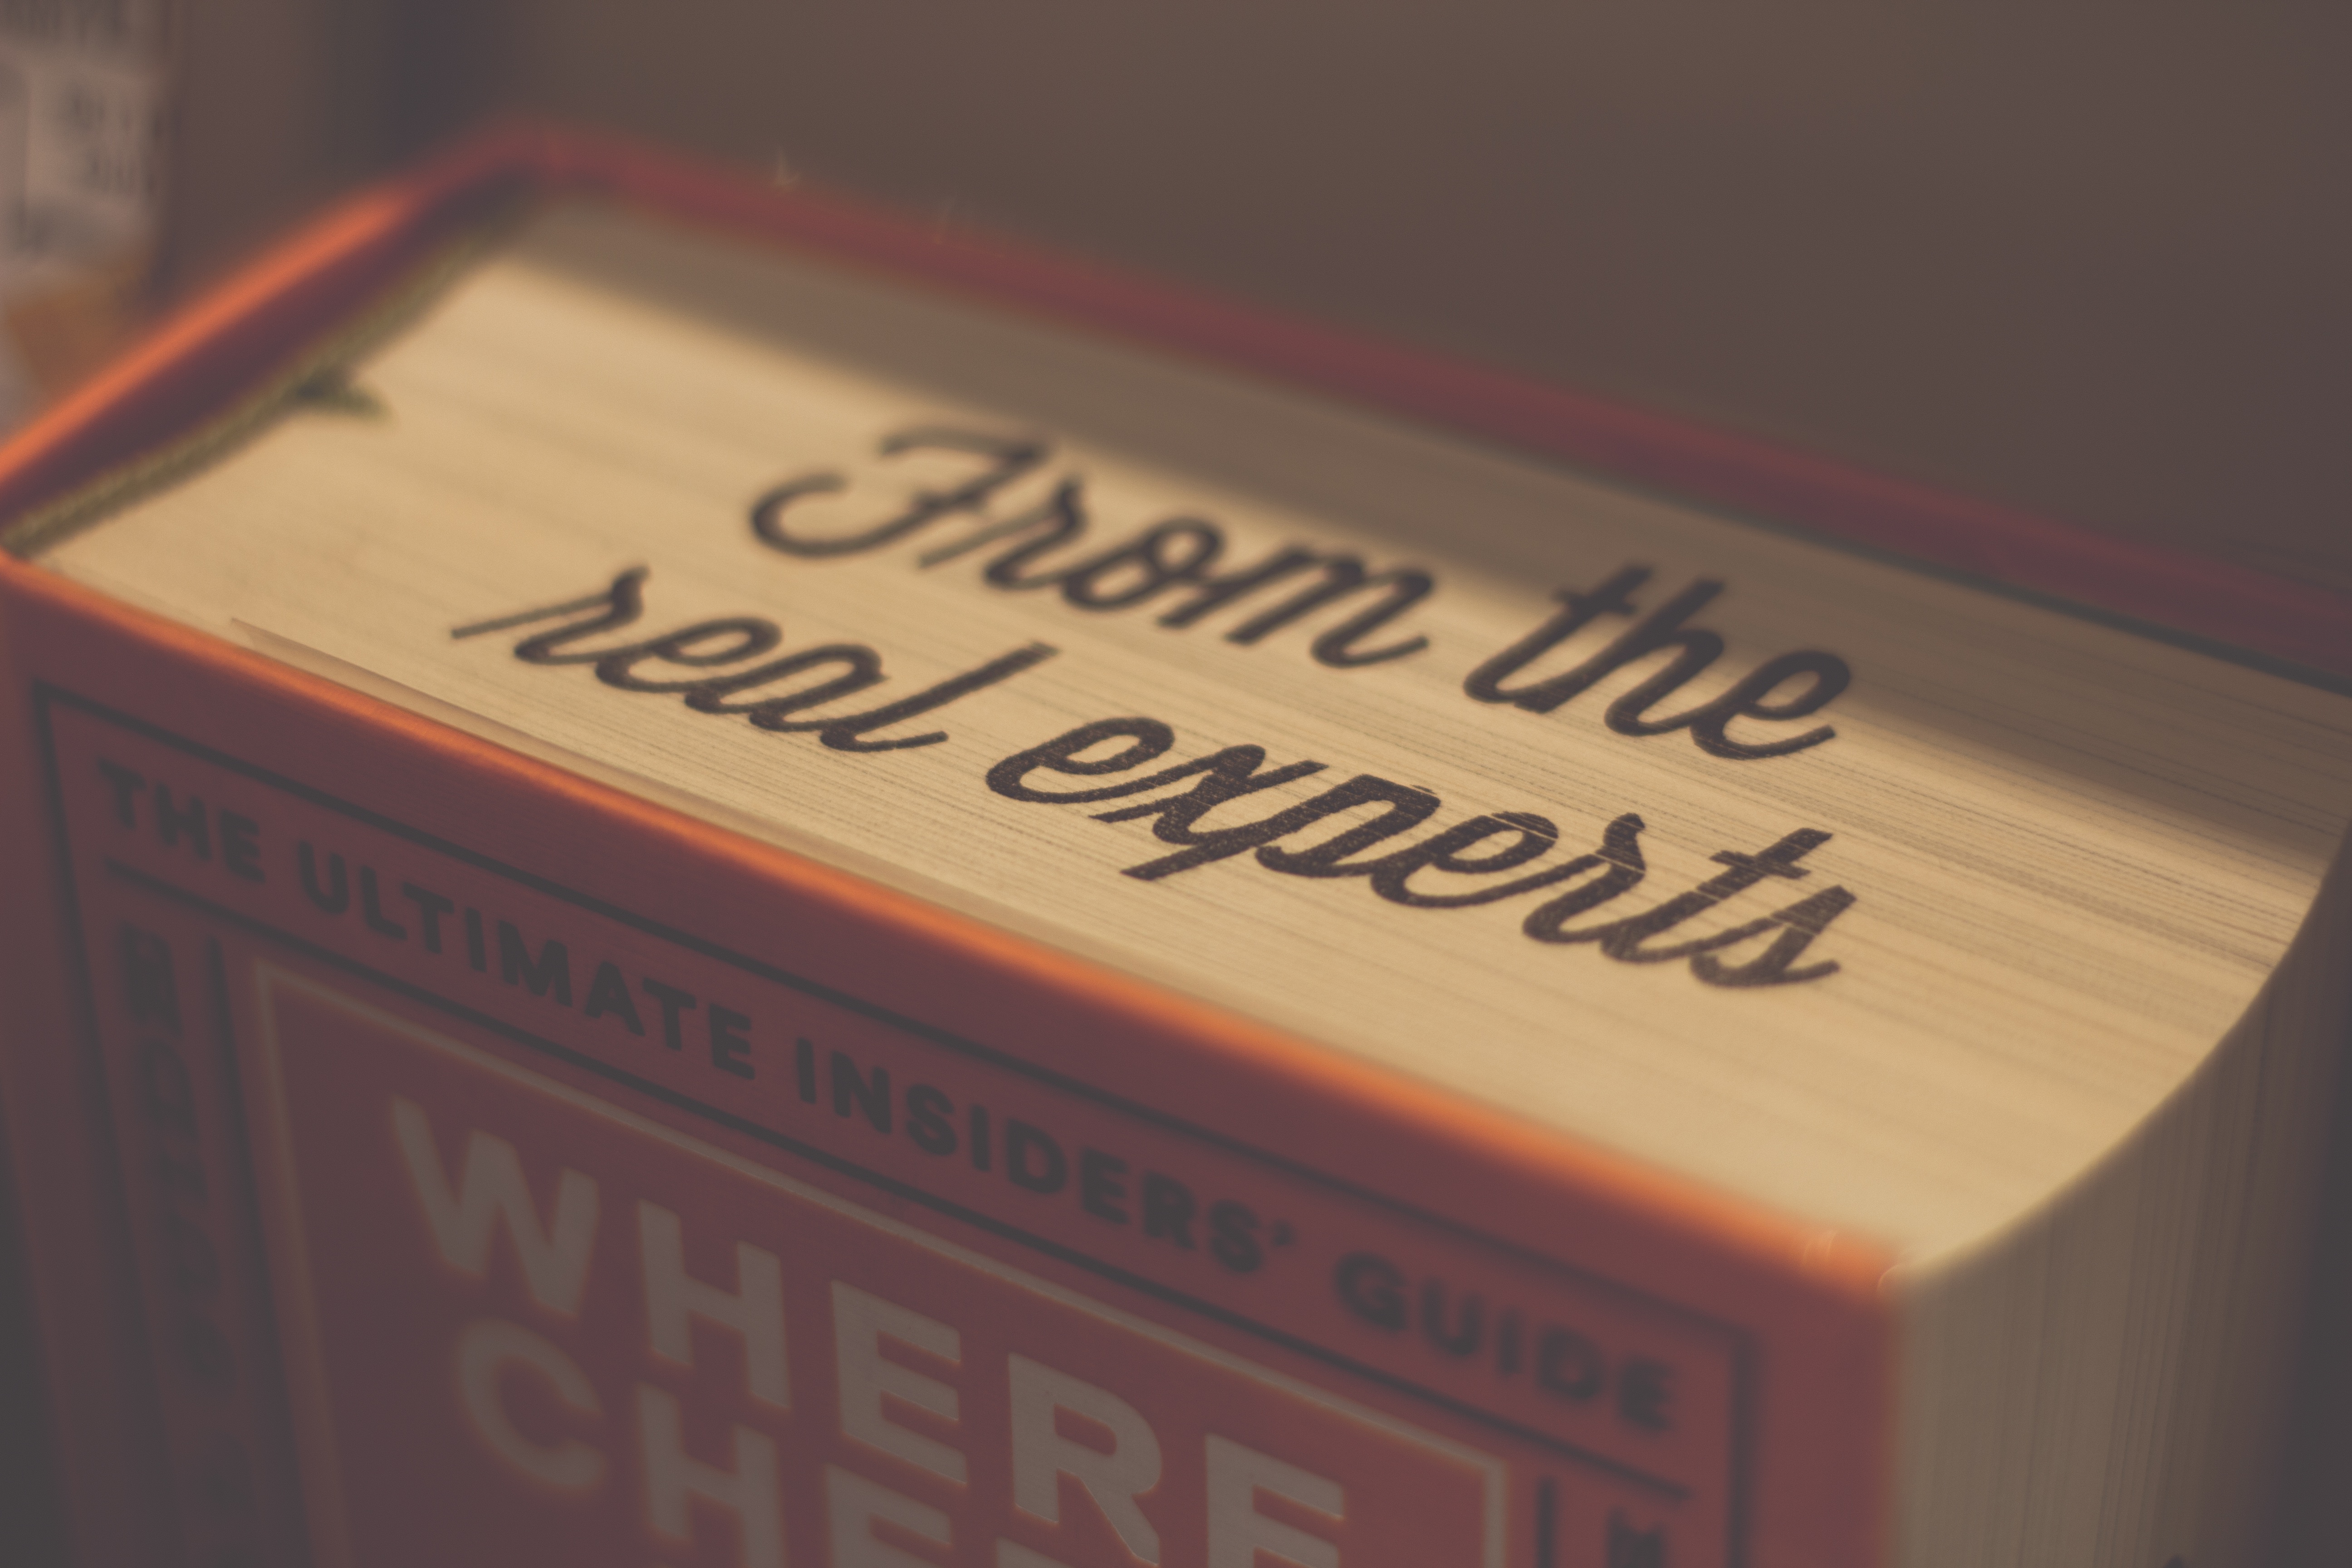
writing, book, wood, number, color, label, brand, font, design, text, shape